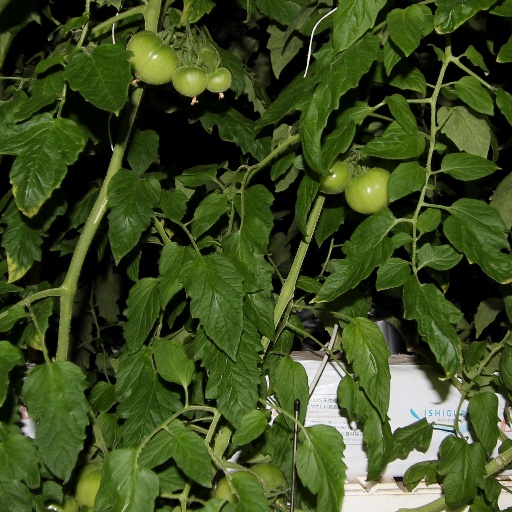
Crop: tomato